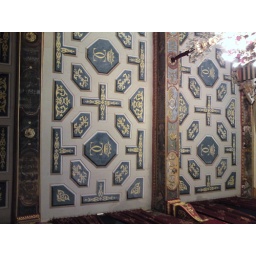
ceiling in theater Brissac castle